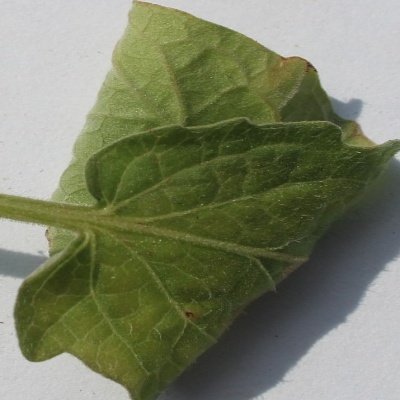
Crop: Tomato
Condition: leaf blight